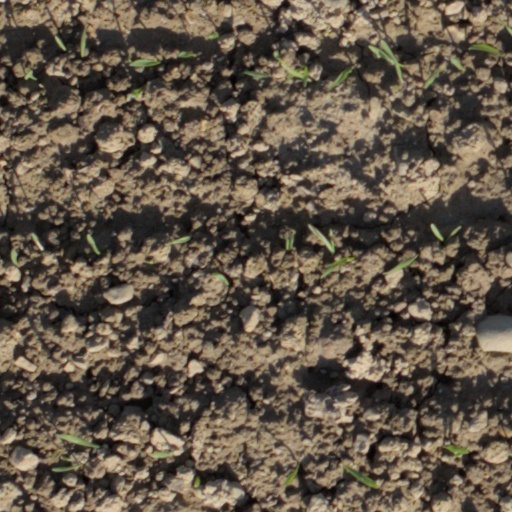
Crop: wheat